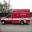
Label: ambulance